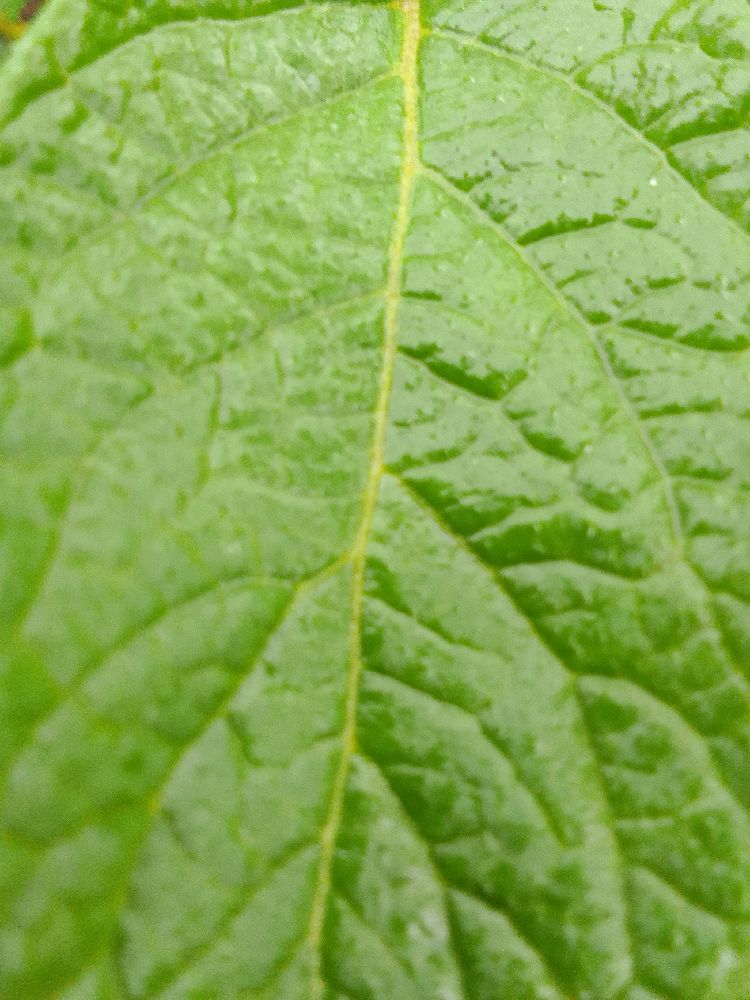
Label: Healthy